Flash (Jay Garrick)

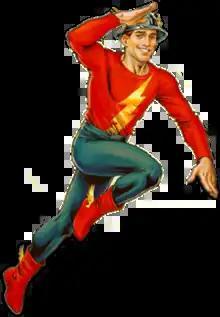
Jay Garrick as depicted on the variant cover of "The Flash" #750 (March 2020).Art by Nicola Scott and Annette Kwok.

Jason Peter "Jay" Garrick is a superhero appearing in American comic books published by DC Comics. He is the first character known as the Flash. The character first appeared in "Flash Comics" #1 (January 1940), created by writer Gardner Fox and artist Harry Lampert.